Patty

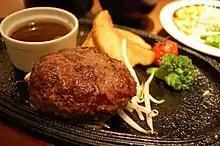
Salisbury steak

Patties can be treated as a cutlet and eaten with a knife and fork in dishes like Salisbury steak, the German Hamburg steak, or the Serbo-Croatian pljeskavica, or with chopsticks in dishes such as Songjeong "tteok-galbi". Other examples include the Russian Pozharsky cutlet.